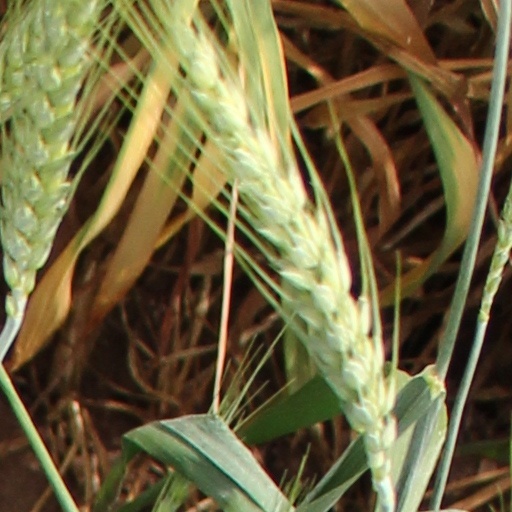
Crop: wheat